Self-mixing interferometry

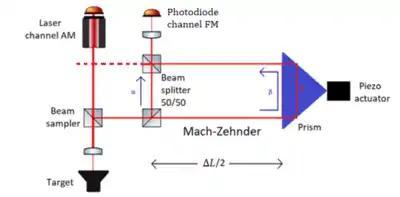
Mach-Zehnder Interferometer

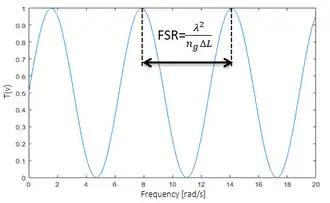
Mach-Zehnder transfer function

Compared to the reading of the amplitude modulation performed with a photodiode, the reading of the frequency modulation is more complex, since the signal is superimposed on a carrier at the optical frequencies (of the order of THz) invisible to the semiconductor detectors and to the reading electronics, so that techniques (such as a superheterodyne receiver) or complex optical systems to convert frequency modulation into an amplitude modulation would be necessary: in fact by exploiting frequency modulation it would be theoretically possible achieving a higher signal-to-noise ratio and hence a better resolution in the condition of shifts less than half the wavelength. A system capable of converting the frequency modulation into the amplitude one is formed by a Mach-Zehnder interferometer which acts as an optical filter. The shape of the filter transfer function has a perfectly sinusoidal pattern by changing the frequency of the laser; the sinusoidal profile is repeated for the whole spectrum, due to the interference phenomenon on which the operation of the filter is based: